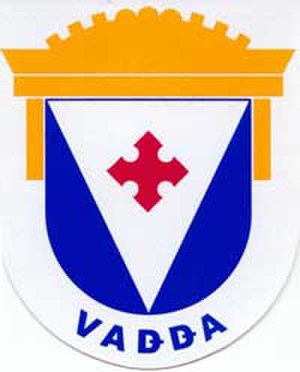
Votere
Votere er en østersøfinsk folkegruppe bosat altovervejende i Ingermanland i det nuværende Rusland sydvest for Sankt Petersburg. Folkegruppen er næsten forsvundet, delvist som følge af sovjetiske forfølgelser. Voternes sprog kaldes votisk. Den overvejende religion er ortodokse kristne. Voternes nærmeste stammefrænder anses at være ingerne.